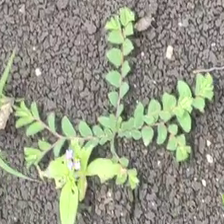
Weed species: Choti_dudhi_(Euphorbia_hirta)